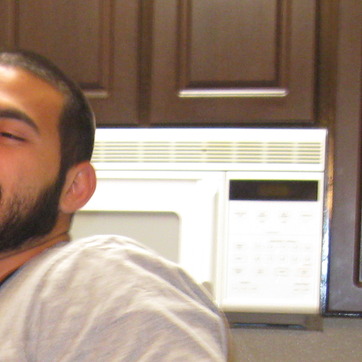
Material: plastic